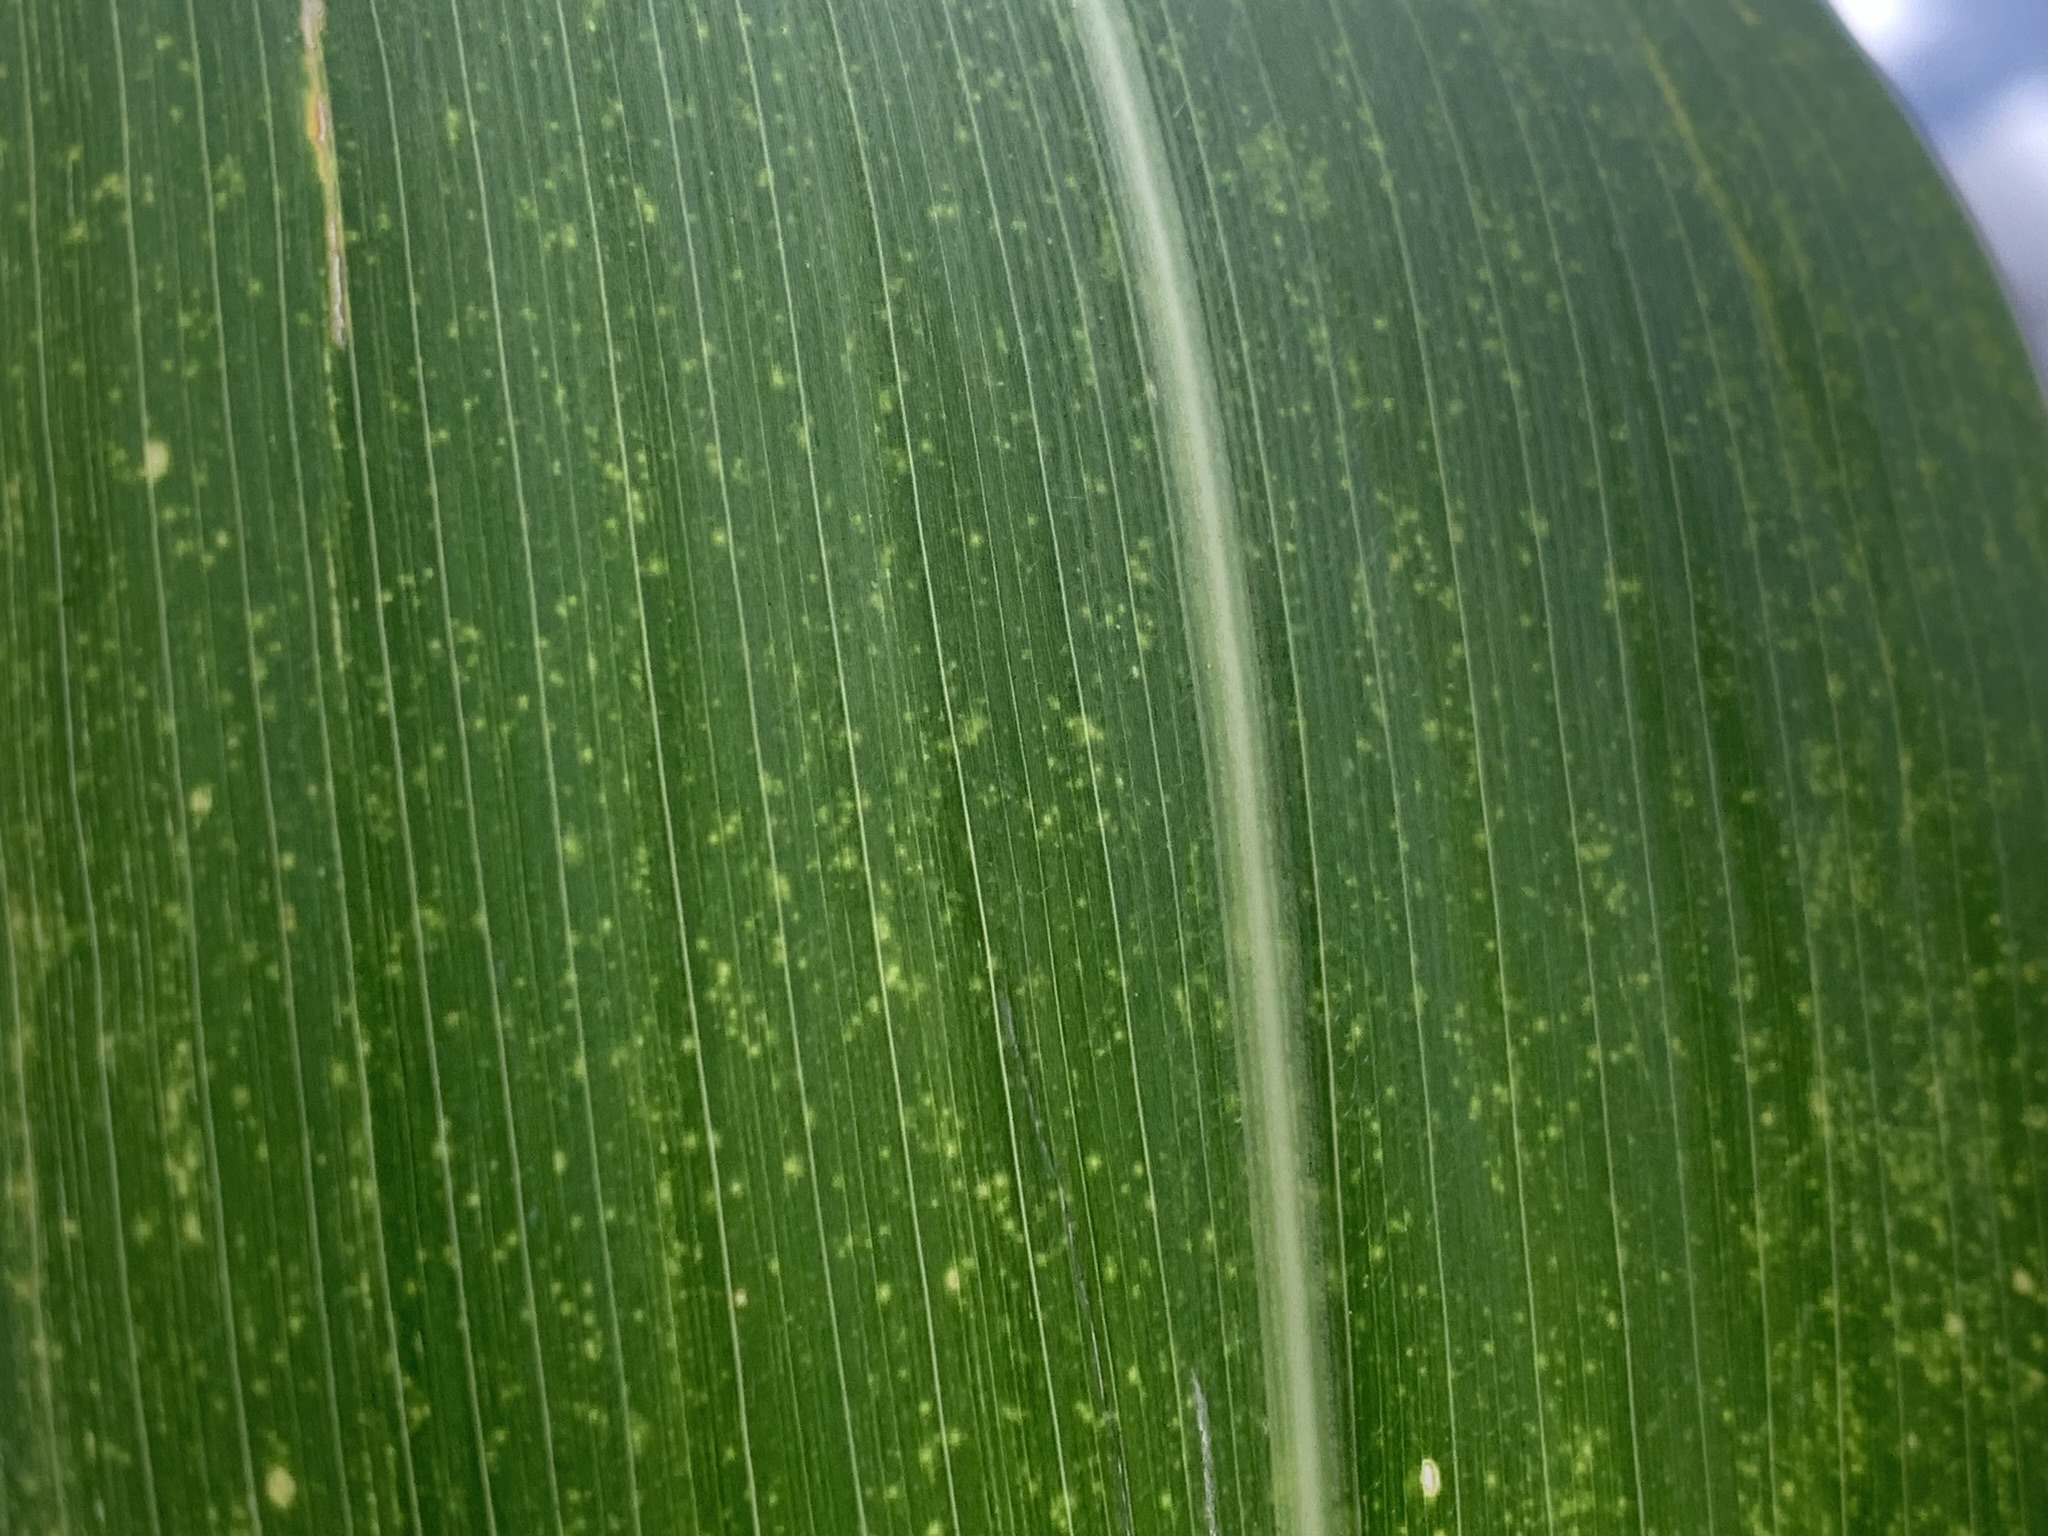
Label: MLN